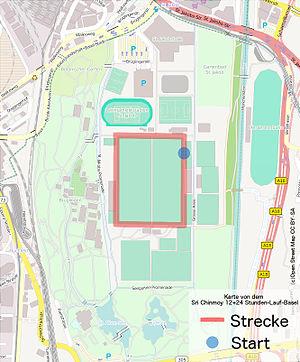
Carte de: Sri Chinmoy 12+24 heures Bâle, Suisse